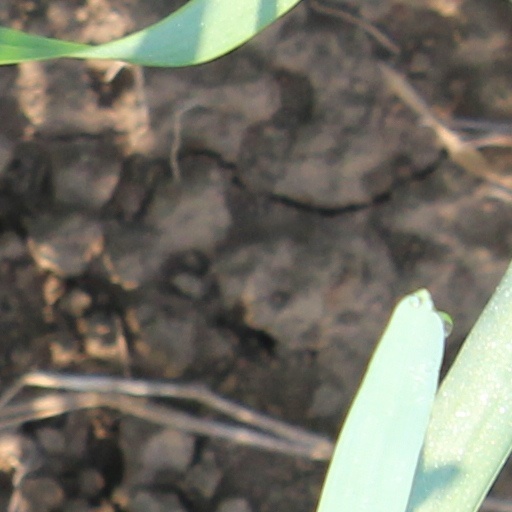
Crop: wheat